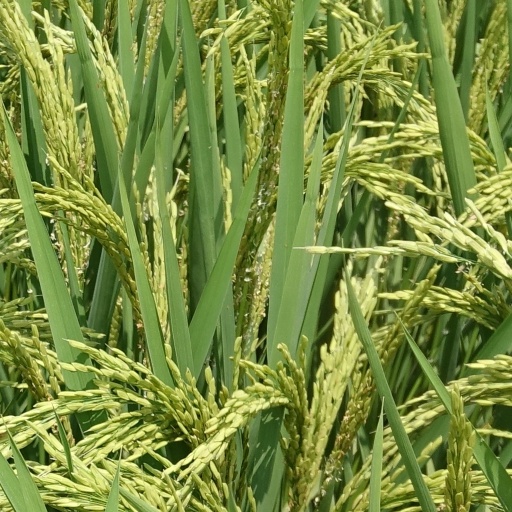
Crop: rice